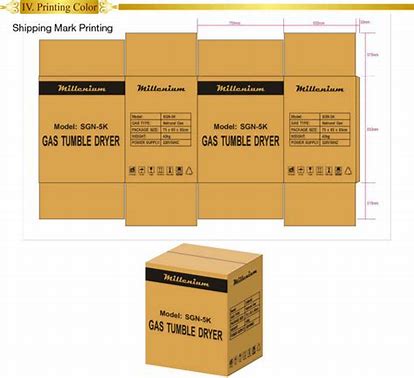
Label: cardboard